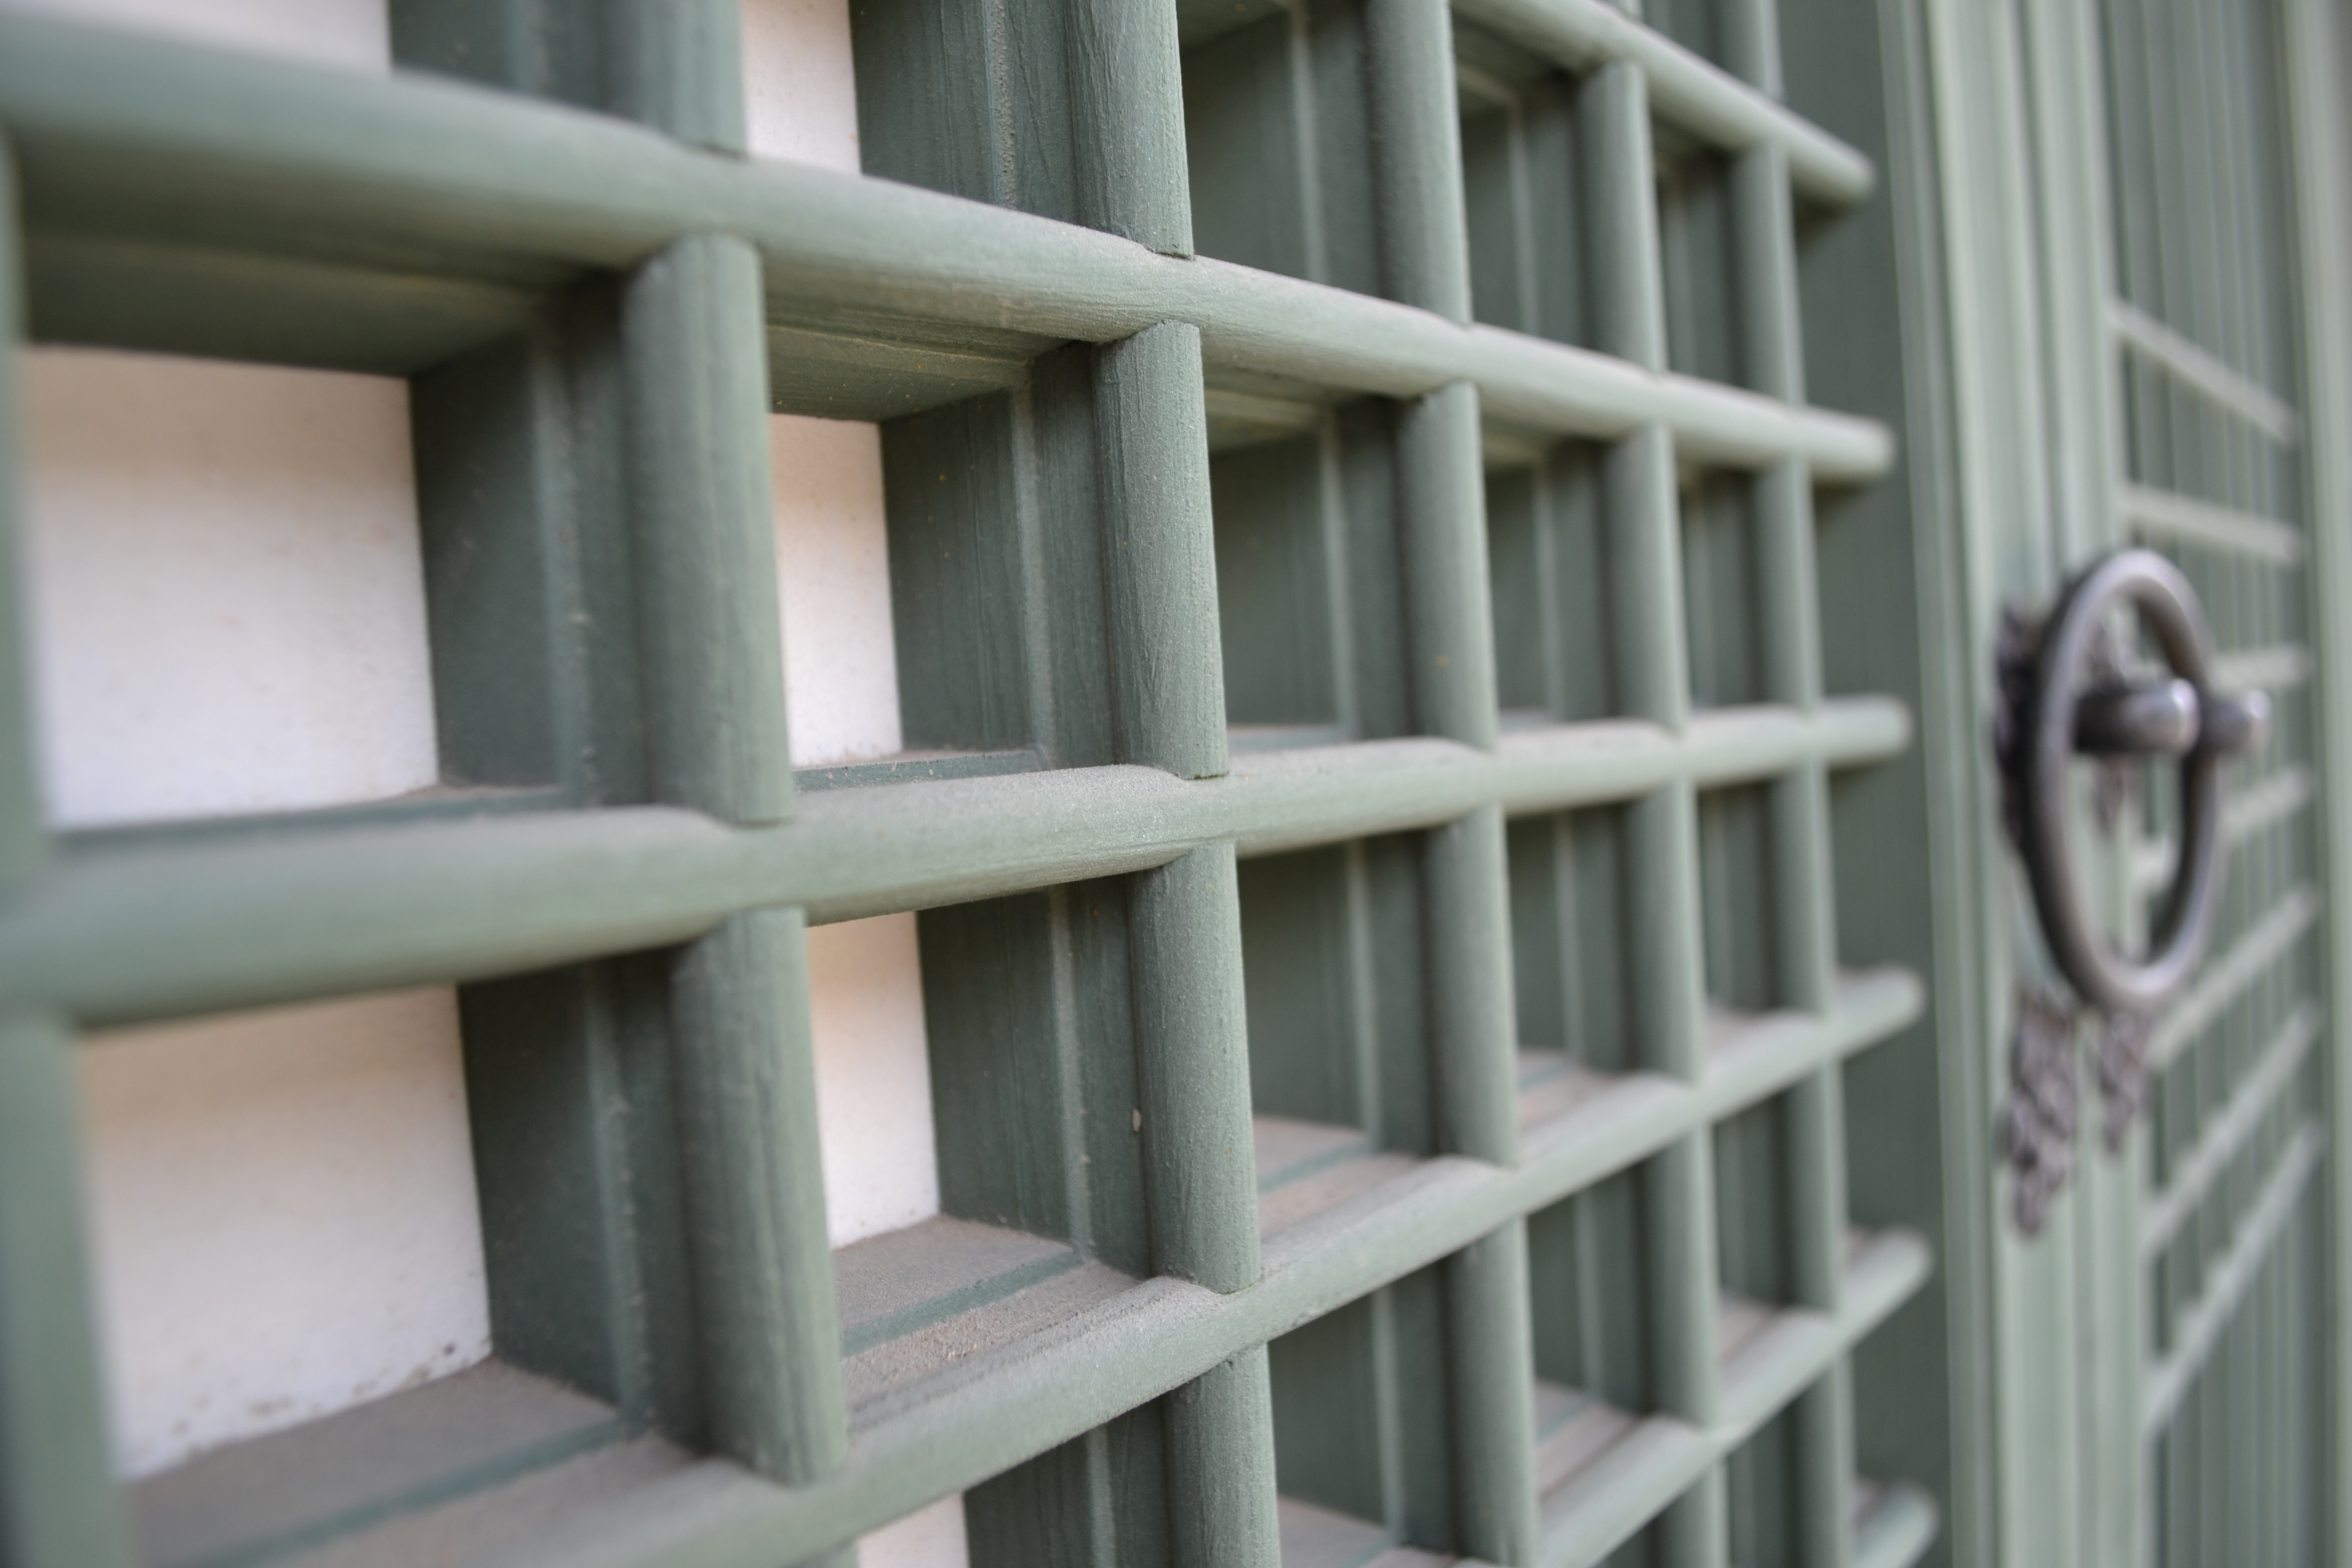
window, wall, plaid, moon, interior design, handrail, knocker, republic of korea, wood frame, window covering, western static, gen hodge